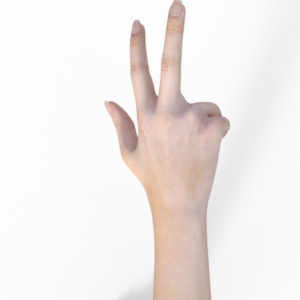
Label: scissors